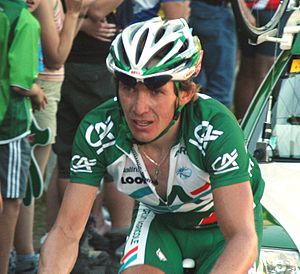
Dmitrij Fofonov
Dmitrij Fofonov er en kasakhisk professionel landevejsrytter, som kører for det kasakhiske ProTour-hold Astana Pro Team.